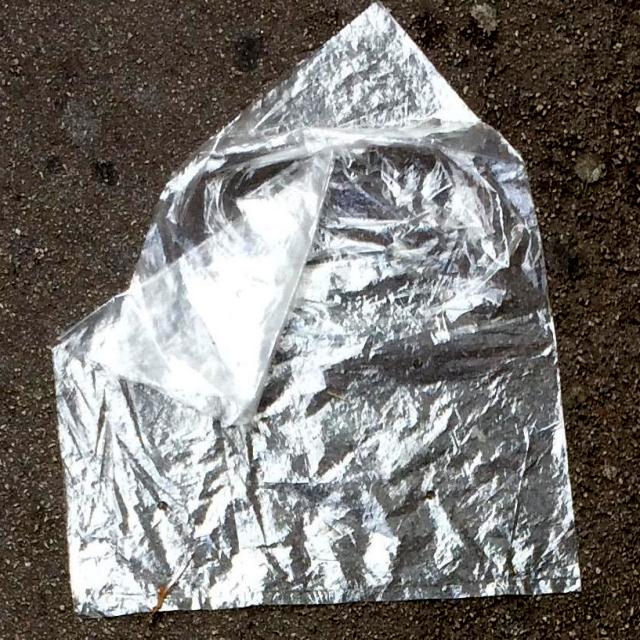
Label: Trash